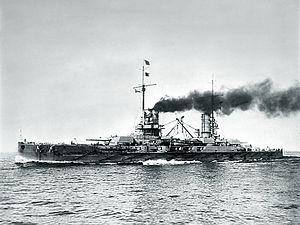
Le SMS Kaiser est le navire principal de la classe de cuirassés du même nom, construit pour la Kaiserliche Marine quelques années avant le déclenchement de la Première Guerre mondiale.
La marine de guerre allemande - en particulier la Kaiserliche Marine de l'Allemagne impériale et la Kriegsmarine du Troisième Reich - a construit plusieurs séries de cuirassés entre les années 1890 et les années 1940. Elle s'était déjà dotée, par le passé, de bateaux de guerre de moindre importance, tels que des cuirassés à coque en fer, des navires de défense côtière ou des frégates, principalement pour défendre ses côtes du Nord et de la mer Baltique en cas de conflit. Après son accès au trône en 1888, Guillaume II entame un programme de développement intensif de la Kaiserliche Marine, visant à faire de l'Allemagne une grande puissance. La marine fait immédiatement pression pour entreprendre la construction de quatre cuirassés de classe Brandenburg, auxquels viendront s'ajouter cinq navires de classe Kaiser Friedrich III.
La classe Kaiser fut une classe de cinq cuirassés de type Dreadnought construite au début du XXᵉ siècle pour la Kaiserliche Marine.